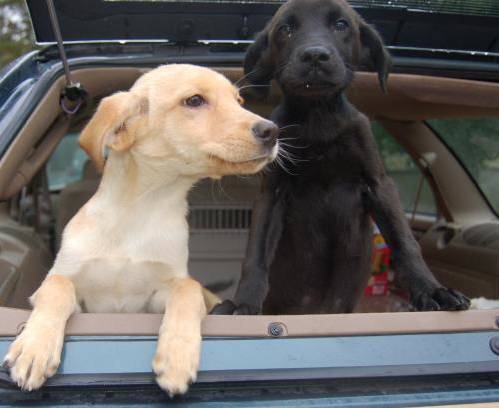
Label: dog